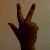
The image shows a hand gesture representing the number 3 in Indian Sign Language.